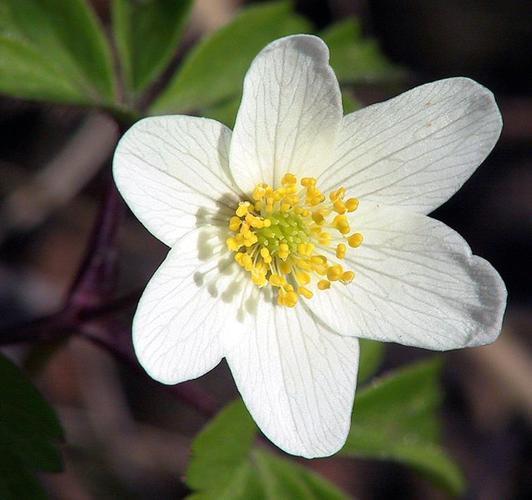
Label: windflower